Washington v. Texas

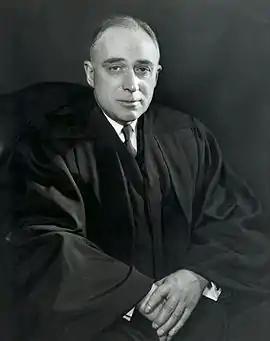
Associate Justice John Marshall Harlan II wrote a separate concurring opinion in "Washington".

Justice Harlan, who agreed with the decision to reverse the Texas court's judgment but not with the majority's reasoning, wrote a short separate concurring opinion. He repeated his position that the Due Process Clause did not incorporate the Bill of Rights to the states; rather, the Due Process Clause was a "rational continuum, which, broadly speaking, includes a freedom from all substantial arbitrary impositions and purposeless restraints". He isolated the Texas law's distinction between the co-defendant testifying for the state while being barred from testifying for the defendant as having "no justification". Thus, he rejected holding the trial unconstitutional on Compulsory Process Clause grounds; he argued instead that the State's "arbitrary bar" against a criminal defendant's calling a co-defendant as a witness for his side, while allowing the co-defendant to testify for the prosecution, violated the Due Process Clause.